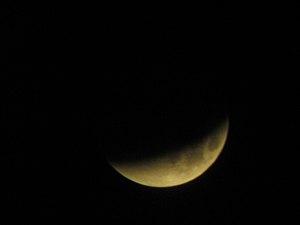
Photographie de l'éclipse totale de Lune du 28 septembre 2015, prise en Vendée à l'aide d'un APN accouplé à une jumelle.
L'éclipse lunaire du 28 septembre 2015 est la deuxième et dernière éclipse de Lune de l'année 2015. Il s'agit d'une éclipse totale. Elle a lieu de 2 h 11 à environ 7 h dans la nuit de dimanche à lundi. Elle est la dernière d'une tétrade, soit une série de quatre éclipses totales consécutives ayant chacune lieu à environ six mois d'intervalle. Les trois autres se sont produites le 15 avril 2014, le 8 octobre 2014 et le 4 avril 2015.